B3/B4 tRNA-binding domain

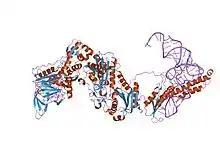
phenylalanyl-tRNA synthetase from "Thermus thermophilus" complexed with tRNA and a phenylalanyl-adenylate analog

The B3/B4 domain, is found in tRNA synthetase beta subunits, as well as in some non-tRNA synthetase proteins.